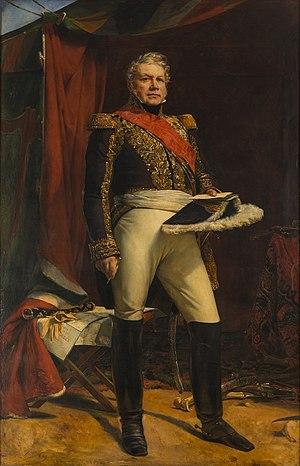
Dessin d'après un original et étude préparatoire au musée d'Orléans
Le maréchal de France est, depuis la suppression de la dignité de connétable de France en 1627, la plus haute distinction militaire française. Le titre de maréchal de France ou d'amiral de France — son équivalent pour la Marine —, constitue une dignité dans l'État. Depuis la mort du maréchal Juin en 1967, la France ne compte aucun maréchal de France vivant.
Cette page recense, par règne ou mandat politique, les personnalités élevées à la dignité de maréchal de France, grand office de la couronne de France, leur portrait et leurs armoiries.
Nicolas-Joseph Maison, né le 19 décembre 1771 à Épinay-sur-Seine et mort le 13 février 1840 à Paris, est un général français de la Révolution et de l’Empire, fait maréchal de France sous la Restauration. Sous la monarchie de Juillet, il a été ministre des Affaires étrangères, puis de la Guerre.
L’expédition de Morée est le nom donné à l’intervention terrestre de l’armée française dans le Péloponnèse entre 1828 et 1833, lors de la guerre d'indépendance grecque, afin de libérer la région des forces d'occupation turco-égyptiennes. Elle est également accompagnée d'une expédition scientifique mandatée par l'Institut de France.